John M. Fleming Home Place

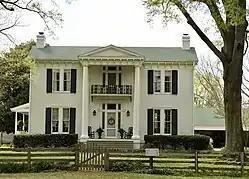
The John M. Fleming Home Place in 2017

The John M. Fleming Home Place, also known as Duke Farm, is a historic mansion in Collierville, Tennessee, U.S..